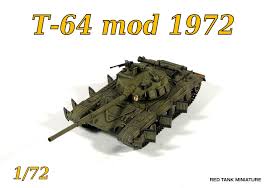
Label: Tank